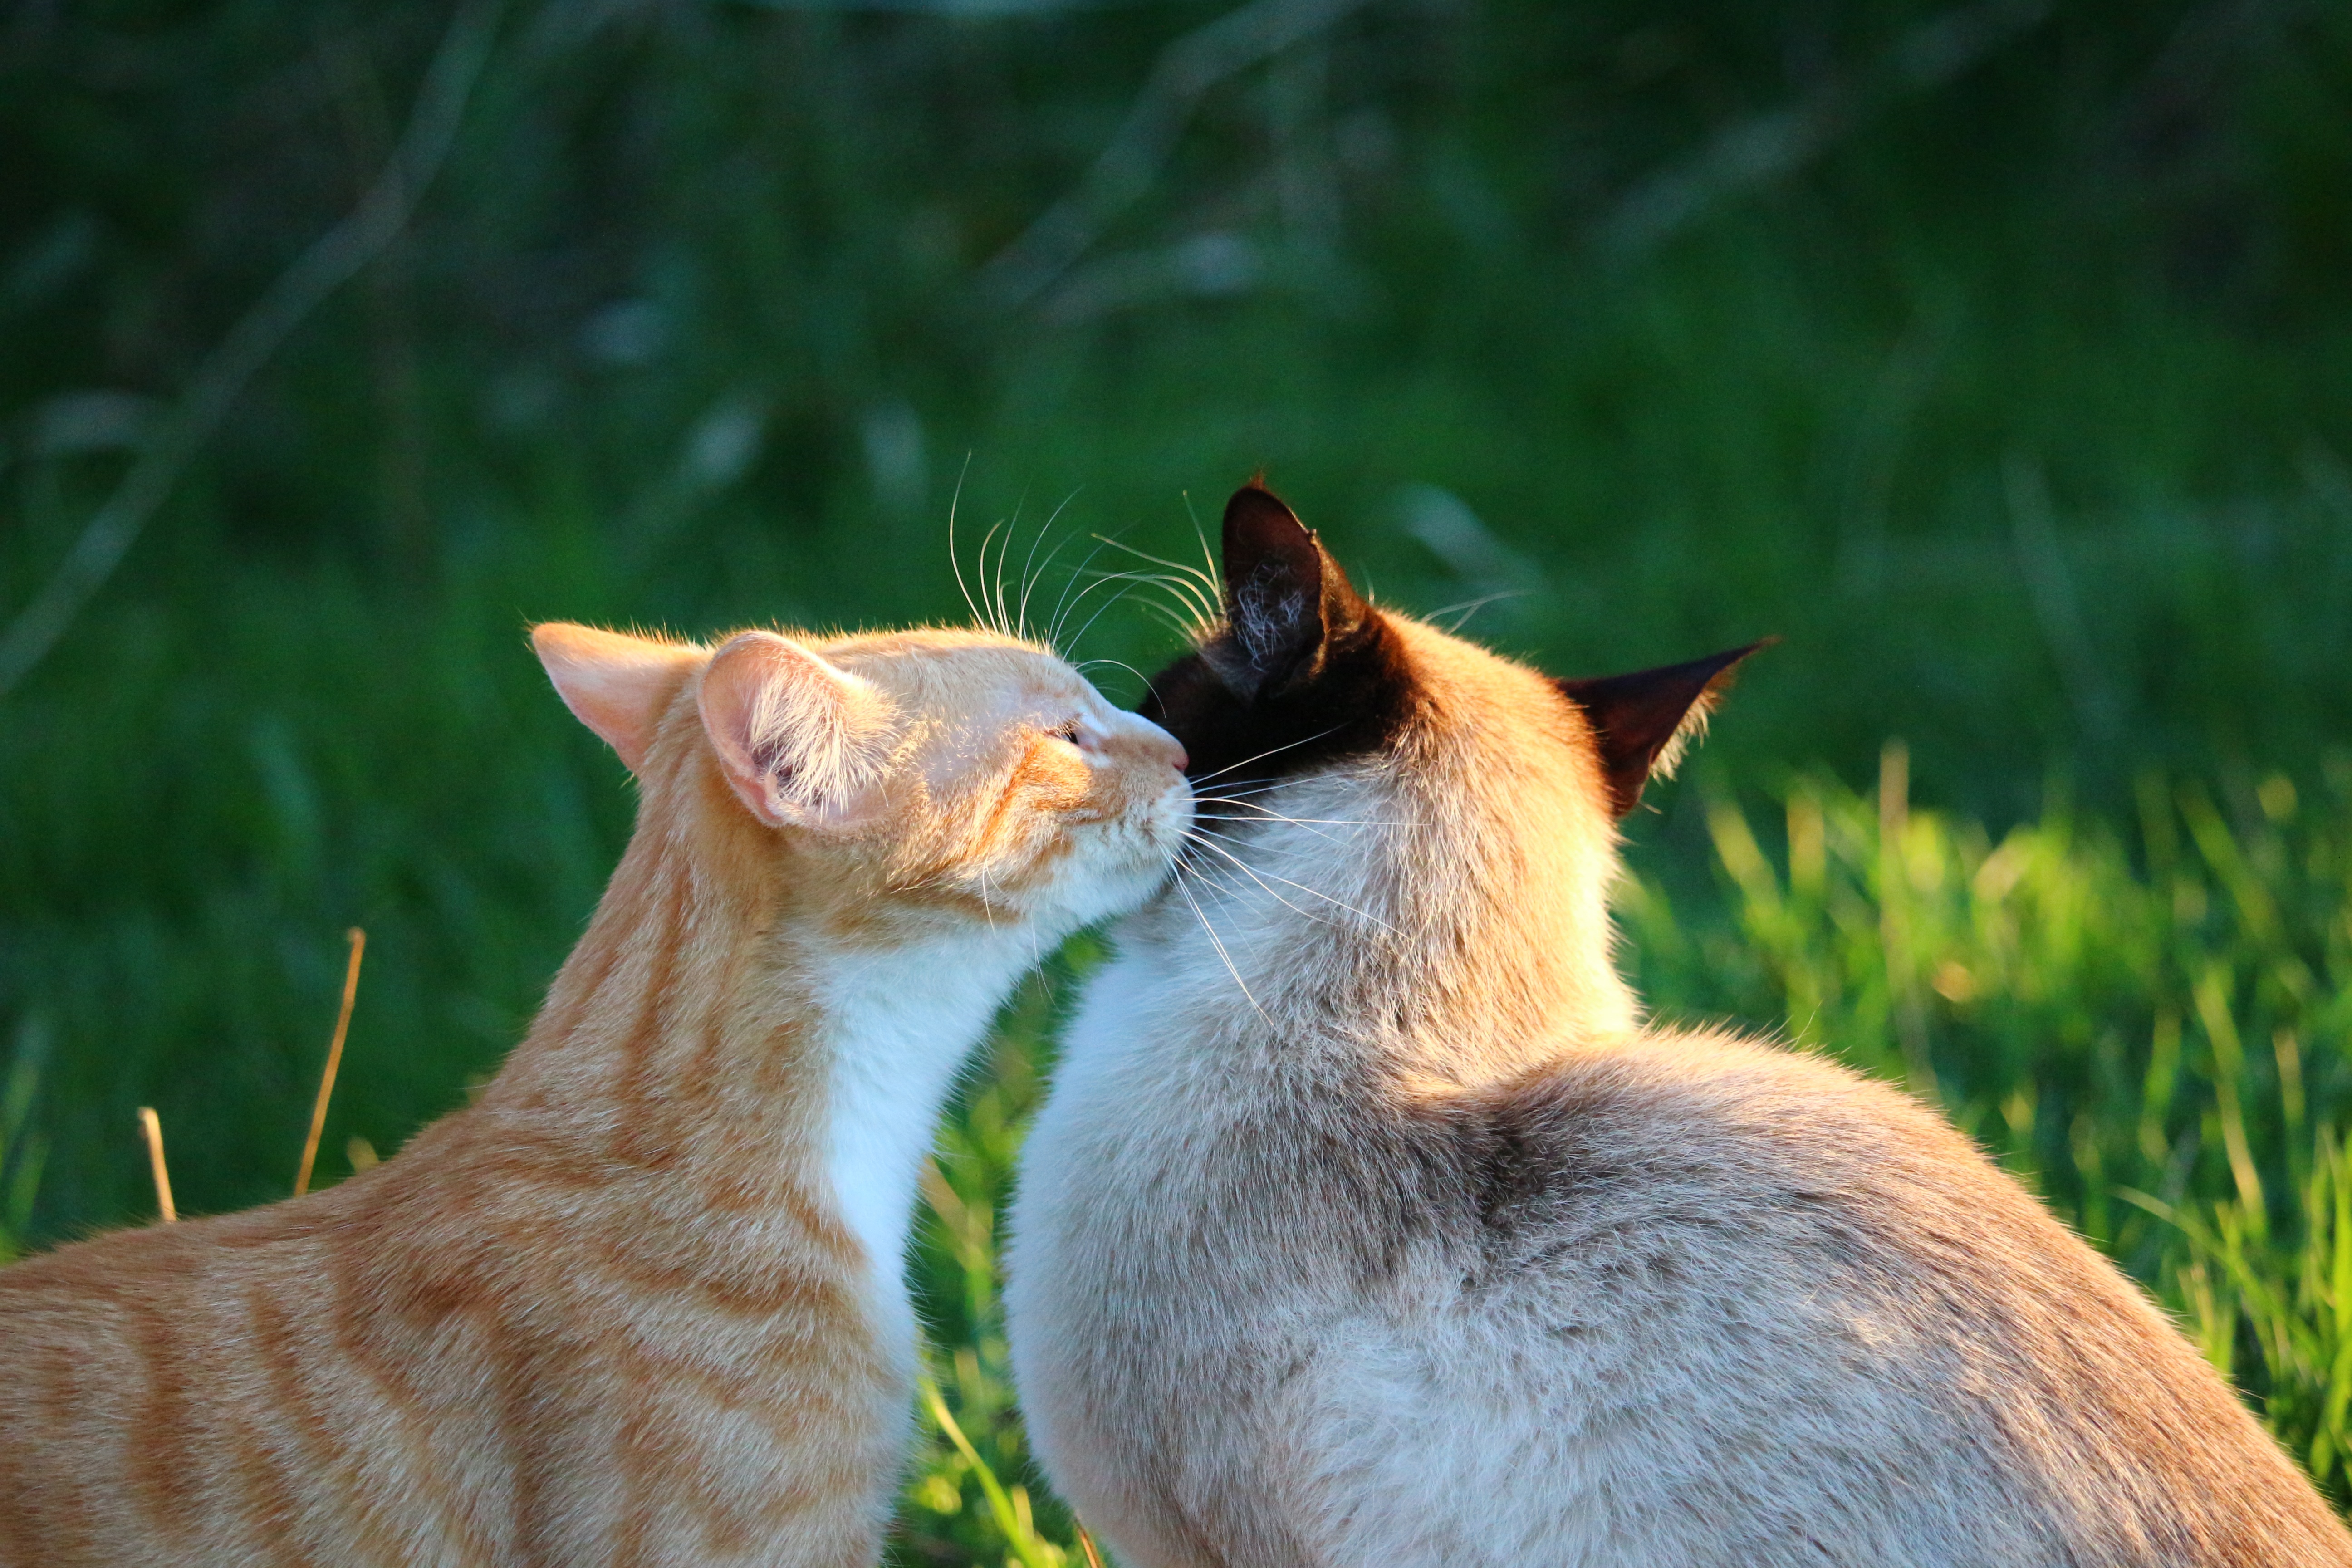
grass, wildlife, kitten, cat, kiss, mammal, fauna, whiskers, vertebrate, mieze, siamese, siamese cat, breed cat, red mackerel tabby, red cat, small to medium sized cats, cat like mammal